Lange Antares

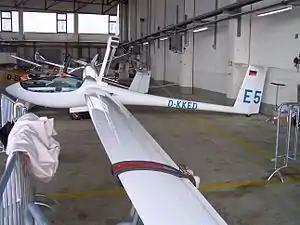
Lange Aviation Antares 20E

The Lange Antares is a glider built by Lange Aviation produced with three different wingspans, 18, 20 and 23 meters. The 20 and 23 meter variants can be equipped with a 42-kW electric motor and SAFT VL 41M lithium-ion batteries.